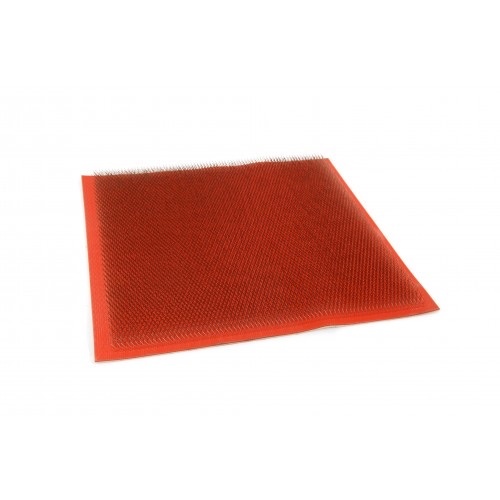
108 tpi DIY blending board cloth ONLY
Comes with carding cloth only Ideal for making your own blending board. This number of tines per inch is especially good for fine fibres with low micron but will work with all fibres. cloth is approximately 30x32cm and will need to be fixed to something before use.
Brand: Golden Fleece carders
Category: Arts & Entertainment > Hobbies & Creative Arts > Arts & Crafts > Art & Crafting Tools > Thread & Yarn Tools > Fiber Cards & Brushes